Augustus

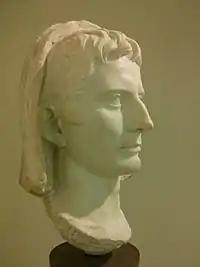
Veiled head of Augustus, 1st century BC, National Archaeological Museum of the Marches

Augustus's famous last words were, "Have I played the part well? Then applaud as I exit"—referring to the play-acting and regal authority that he had put on as emperor. An enormous funerary procession of mourners travelled with Augustus's body from Nola to Rome, and all public and private businesses closed on the day of his burial. Tiberius and his son Drusus delivered the eulogy while standing atop two . Augustus's body was coffin-bound and cremated on a pyre close to his mausoleum. It was proclaimed that Augustus joined the company of the gods as a member of the Roman pantheon.